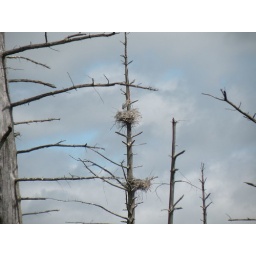
Nesting blue herons. Taken during mountain bike ride in Allen State Park, Sturbridge, Massachusetts, May 2008